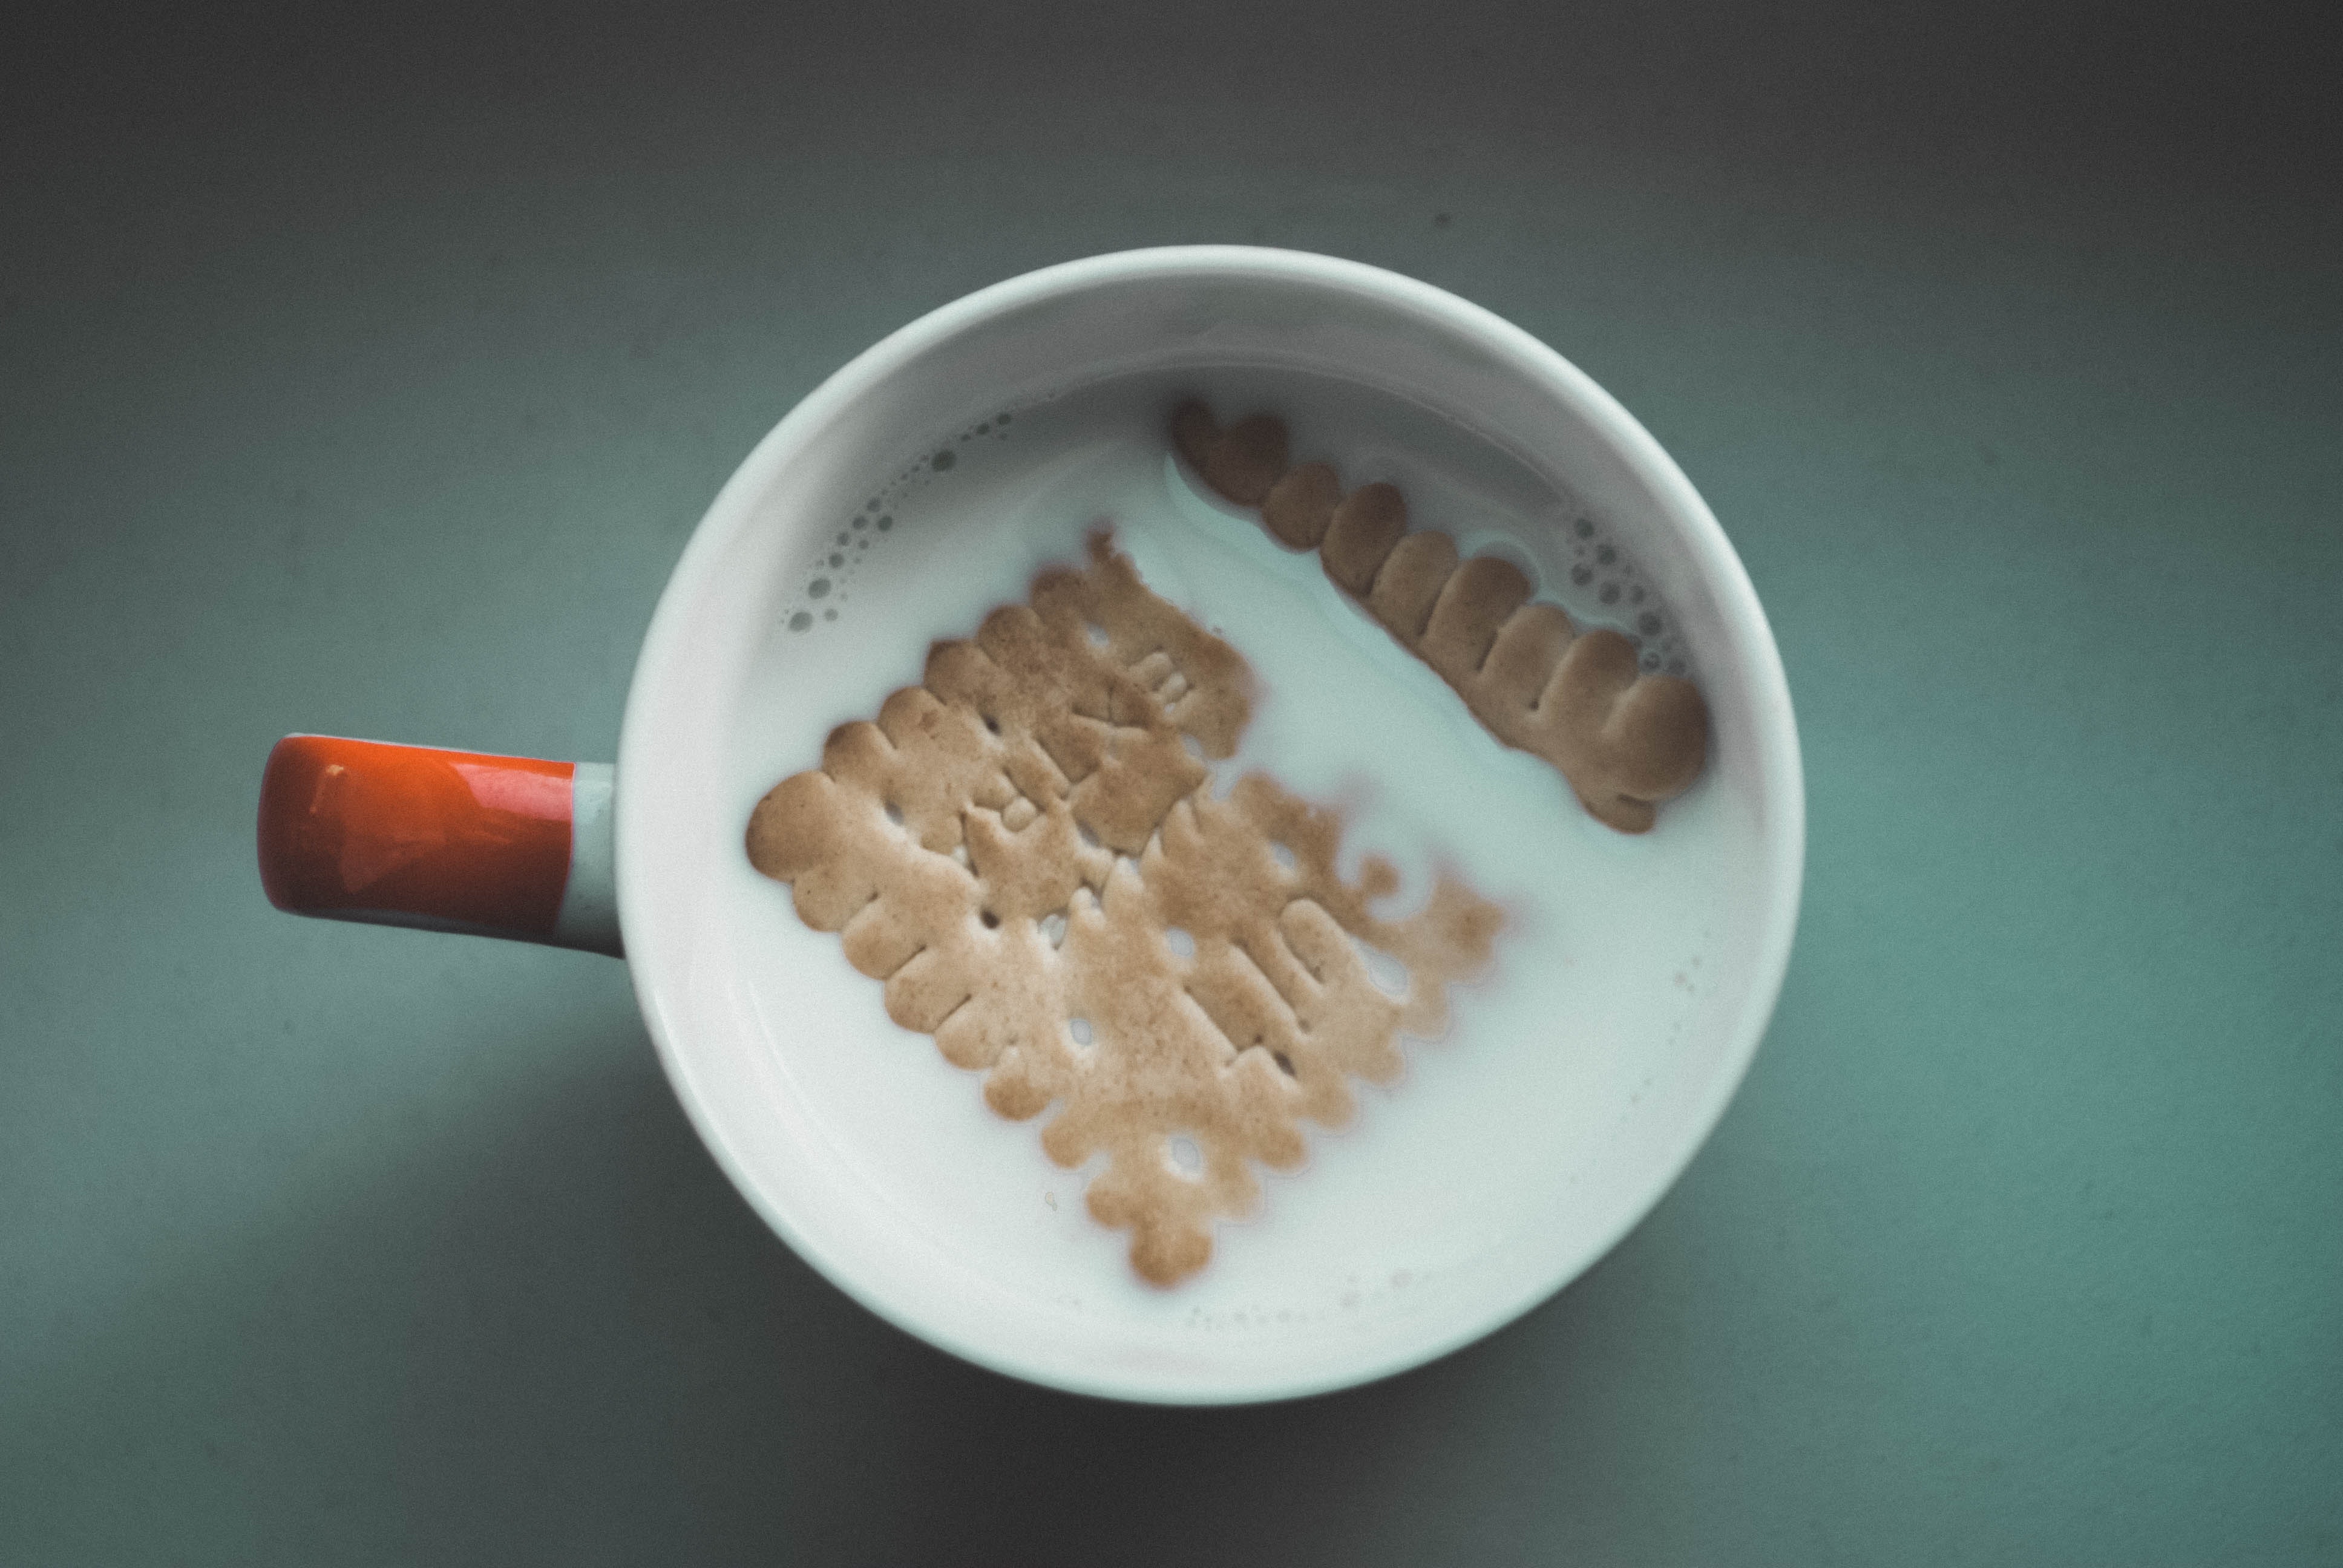
dish, cuisine, food, comfort food, ingredient